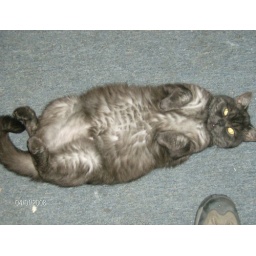
this cat will lay down in the middle of the road just like this.